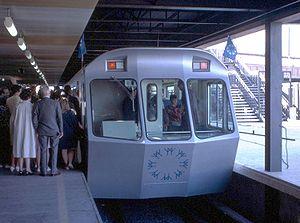
Le devant du train Expo Express, à la station Place d'Accueil.
L'Expo Express était un métro de surface automatisé de cinq stations sur un parcours de 5,7 kilomètres. Ce circuit fut construit pour l'Exposition universelle de 1967 de Montréal et a coûté environ 18 millions de dollars canadiens.
Le Réseau express métropolitain est un projet de transport collectif, qui devrait voir le jour dans la région métropolitaine de Montréal en 2021. Le REM prévoit de relier à la gare centrale de Montréal, au centre-ville, les banlieues de Brossard, Sainte-Anne-de-Bellevue et Deux-Montagnes ainsi que l'aéroport international Montréal-Trudeau.